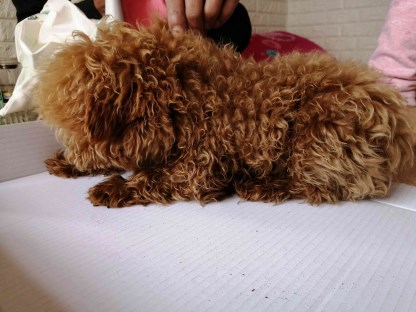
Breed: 7449-n000128-teddy